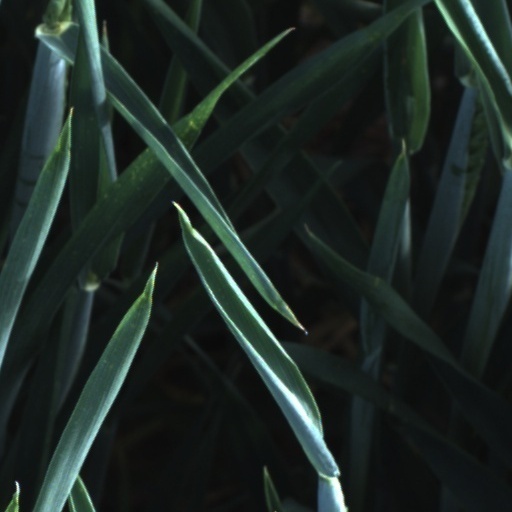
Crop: wheat